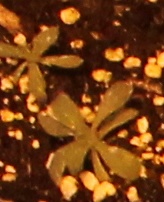
Label: Kochia